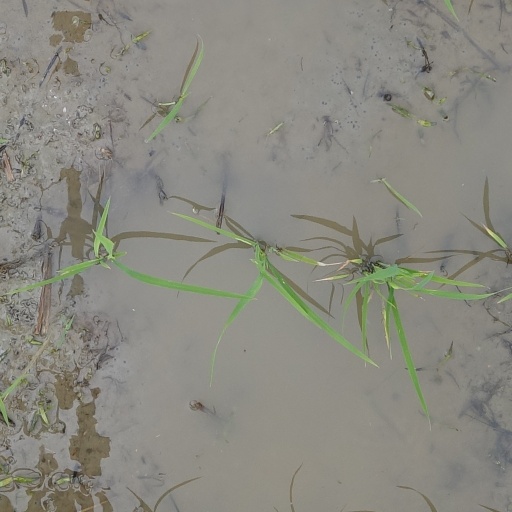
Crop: rice